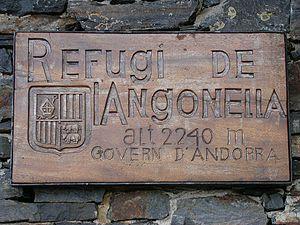
Le refuge de l'Angonella est un refuge d'Andorre situé dans la paroisse d'Ordino à une altitude de 2 235 m.